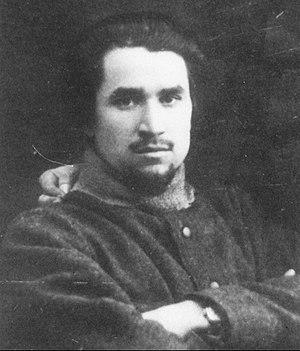
Mirsäyet Soltanğäliev, est un bolchevik tatar qui entra par la suite en résistance contre le pouvoir du PCUS.
Le socialisme islamique est un terme inventé par différents penseurs et dirigeants musulmans pour répondre à la demande d’une forme plus spirituelle de socialisme. Les musulmans socialistes estiment que les enseignements du Coran et de Mahomet sont compatibles avec les principes d'égalité et de redistribution des richesses. De plus, pour eux, l’Islam s’oppose au libéralisme économique et impose une gestion socialiste de l’économie.